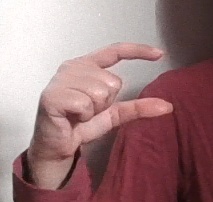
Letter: dal